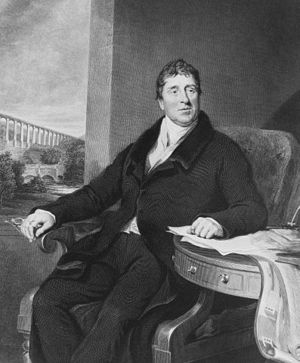
Thomas Telford
Thomas Telford var en skotsk arkitekt og ingeniør, især kendt for sine veje, broer og kanalprojekter i Storbritannien. Han har bl.a. designet gadenettet i Tobermory på en Mull.